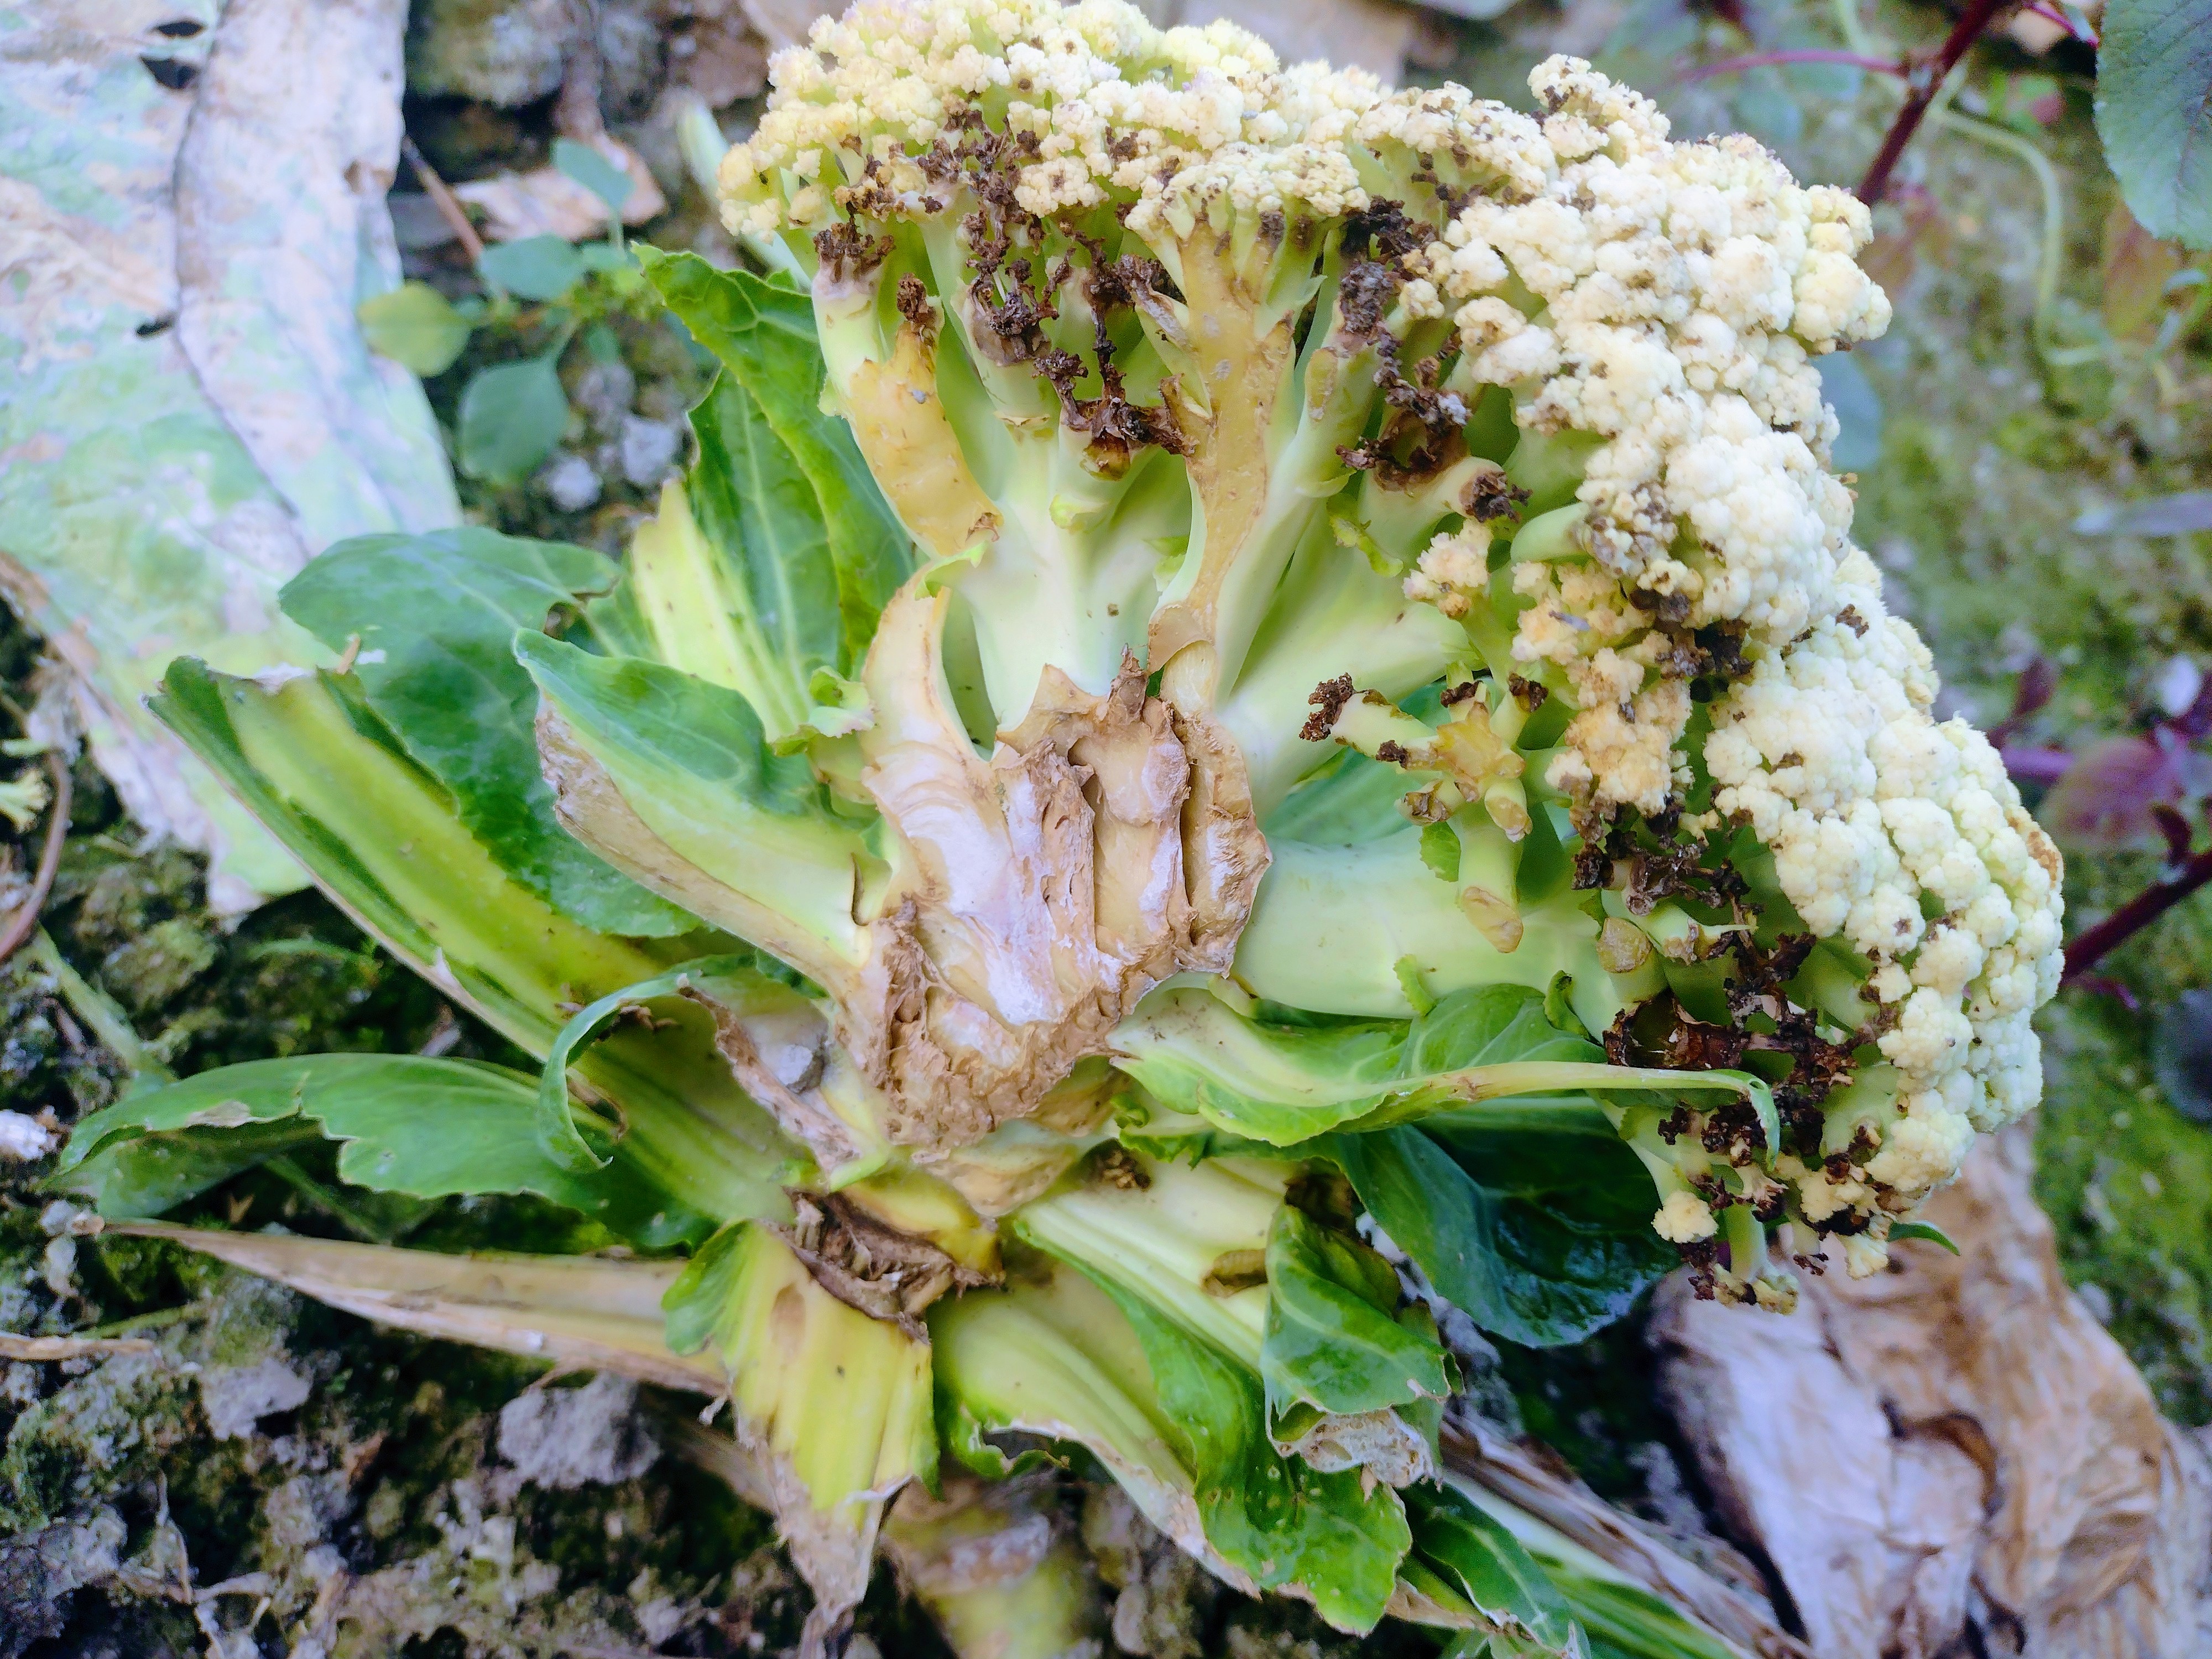
Label: Bacterial spot rot